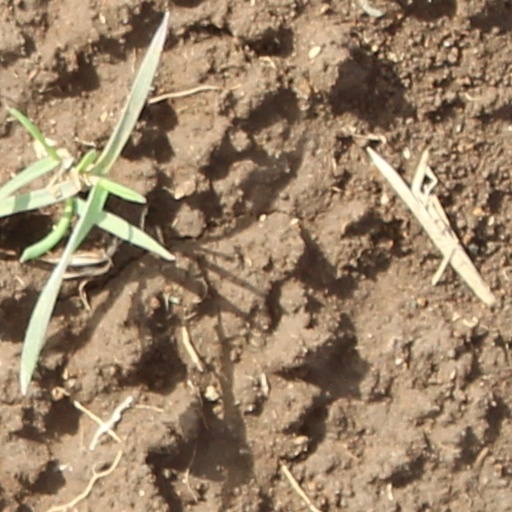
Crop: wheat